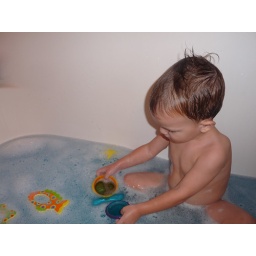
Taking a bath in blue water